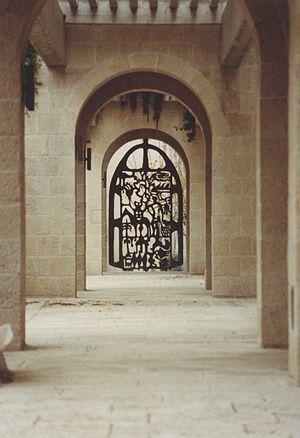
l'architecture moderne en Jérusalem (Jerusalem stone), Y.M.C.A. Auberge de jeunesse Русский: модерная архитектура в Иерусалимe (Иерусалимcкой Известняк), YMCA Хостел